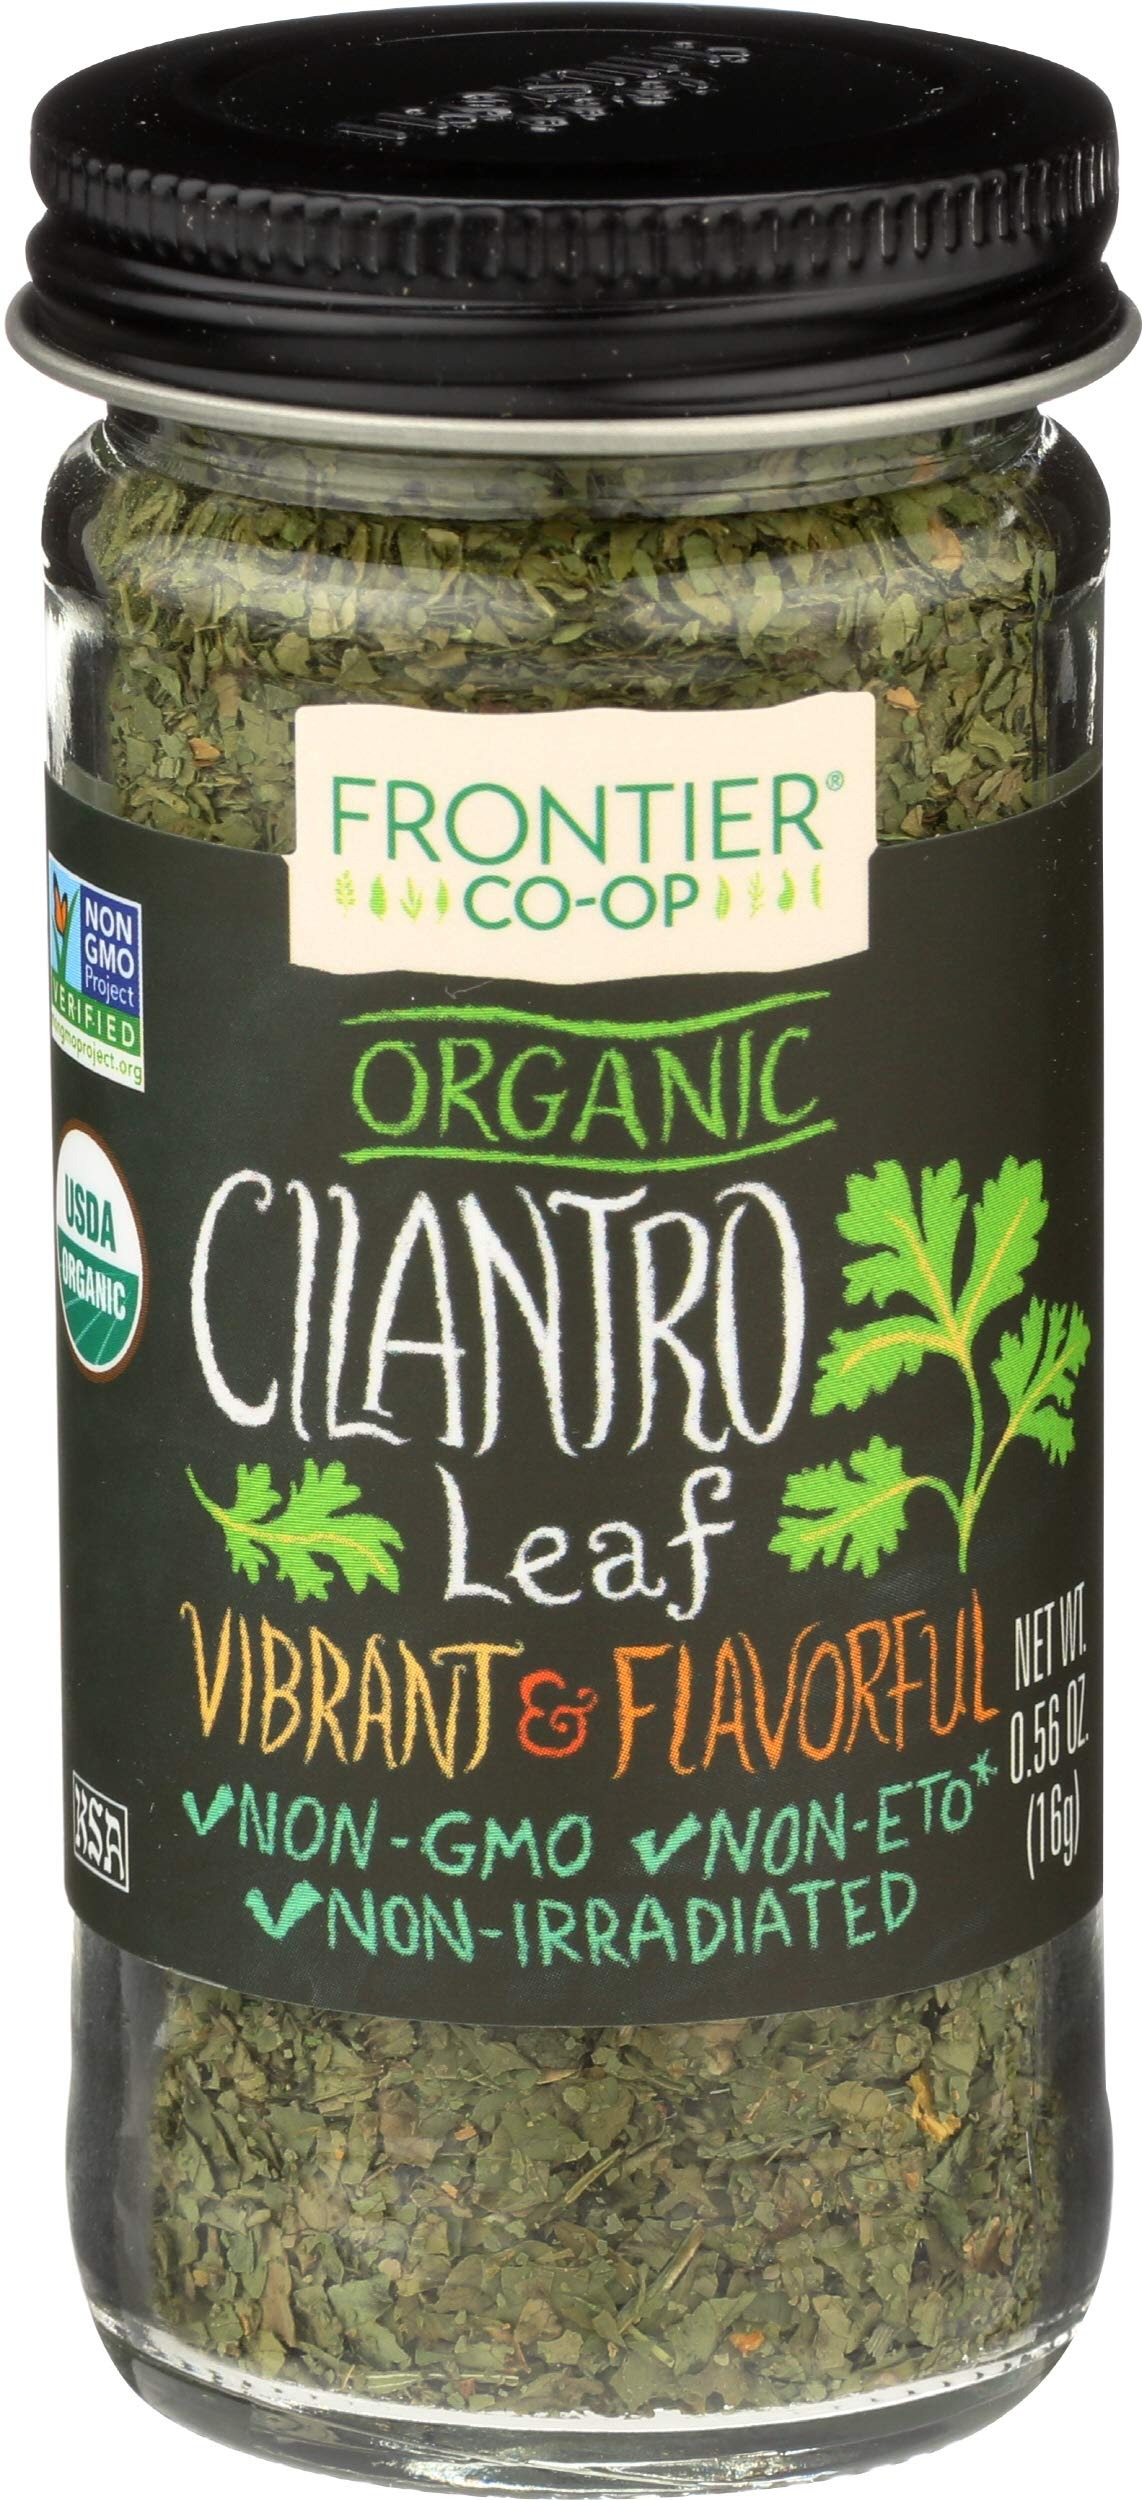
Item Name: Frontier Organic Cilantro Leaf - Flakes - 0.56 Ounces
Bullet Point 1: 0.56 Ounces
Bullet Point 2: Serving Size:
Value: 0.56
Unit: Ounce

Price: 4.22